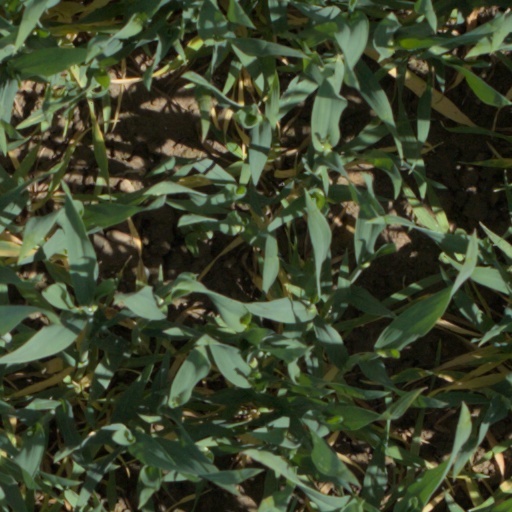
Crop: wheat